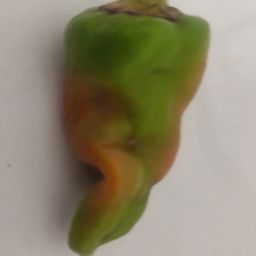
Crop: New Mexico Green Chile
Quality: Damaged